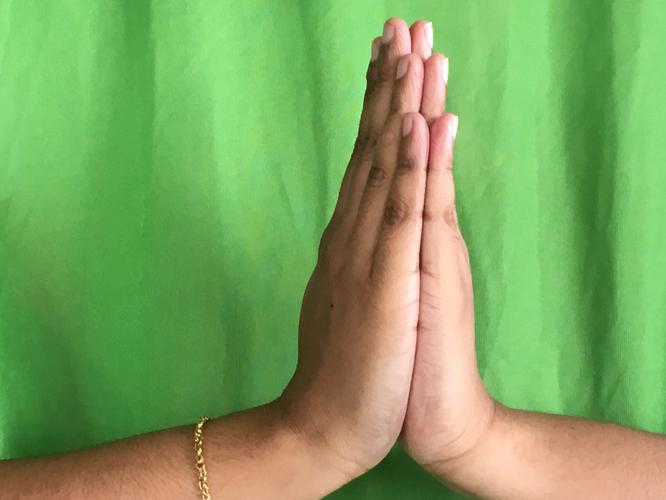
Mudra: Anjali
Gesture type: double_hand